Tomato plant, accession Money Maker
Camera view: tilt-top (135 deg); turntable rotation: 180 degrees
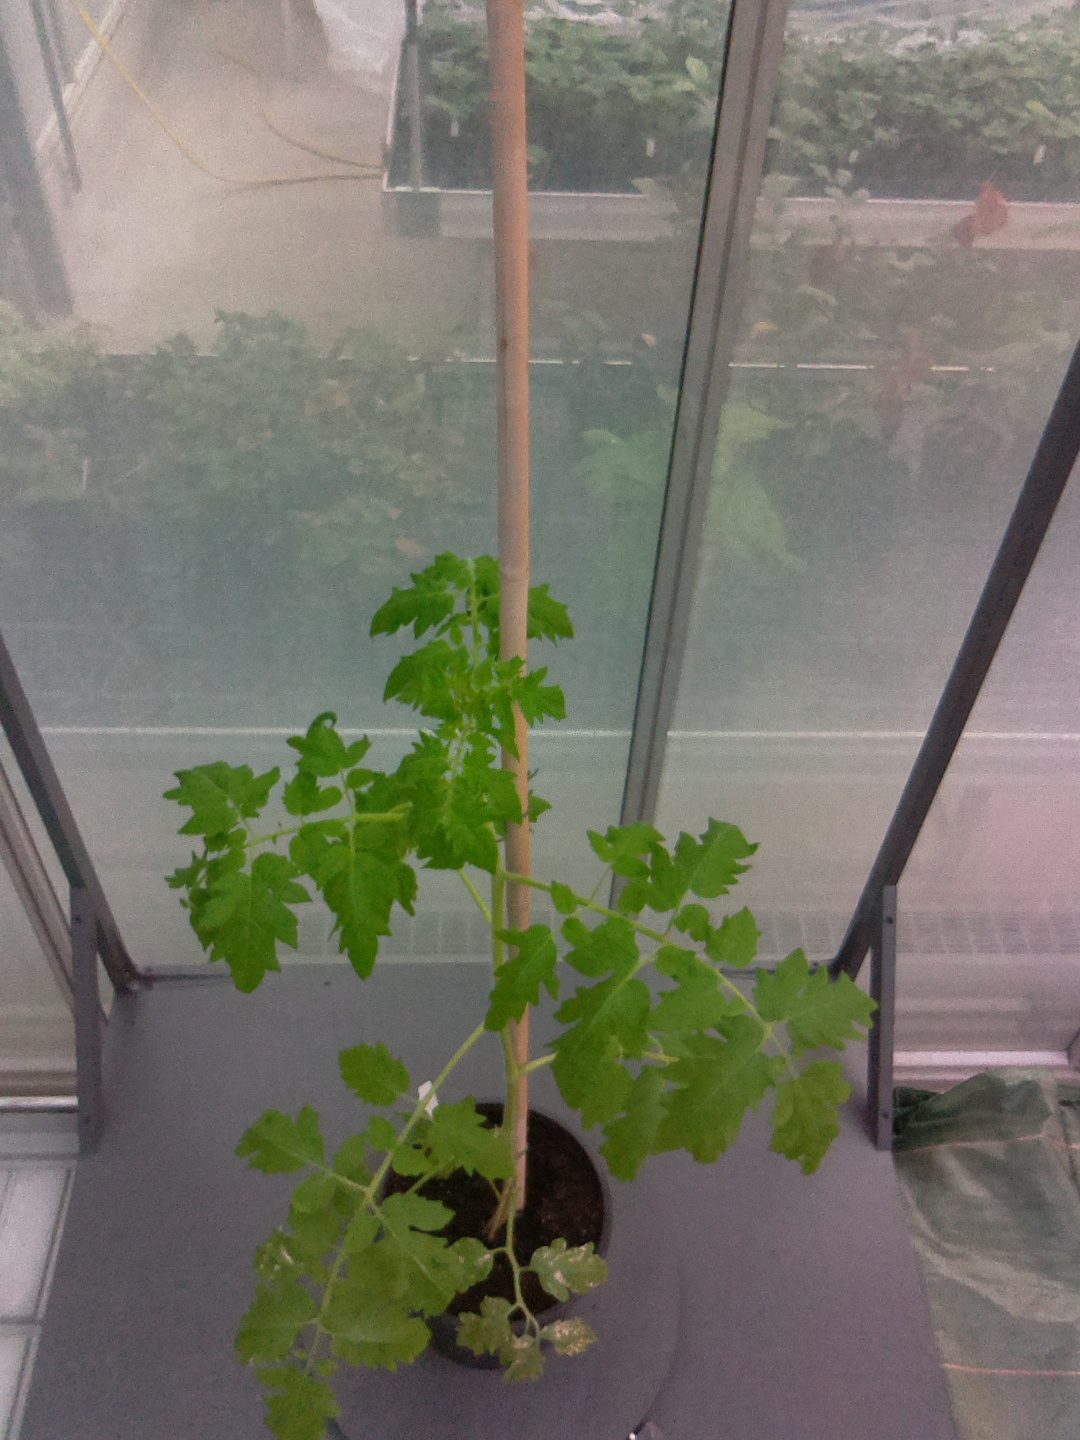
BBCH growth stage 53: 3 inflorescences visible